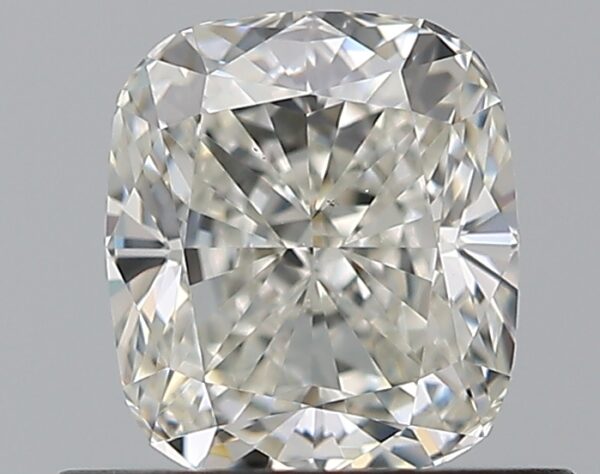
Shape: cushion
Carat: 0.7
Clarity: VS1
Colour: I
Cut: EX
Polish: EX
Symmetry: VG
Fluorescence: F
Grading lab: GIA
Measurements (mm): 5.39 x 4.7 x 3.26